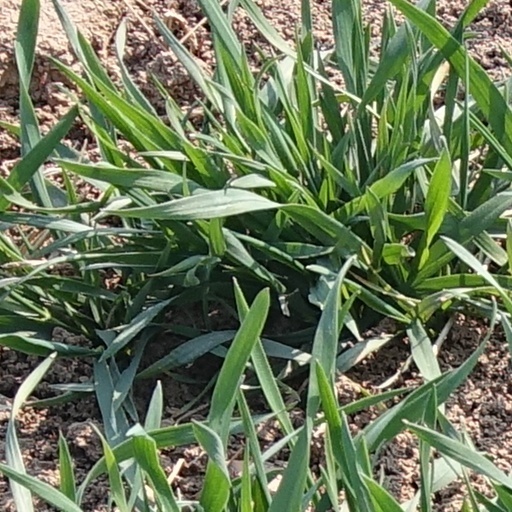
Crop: wheat